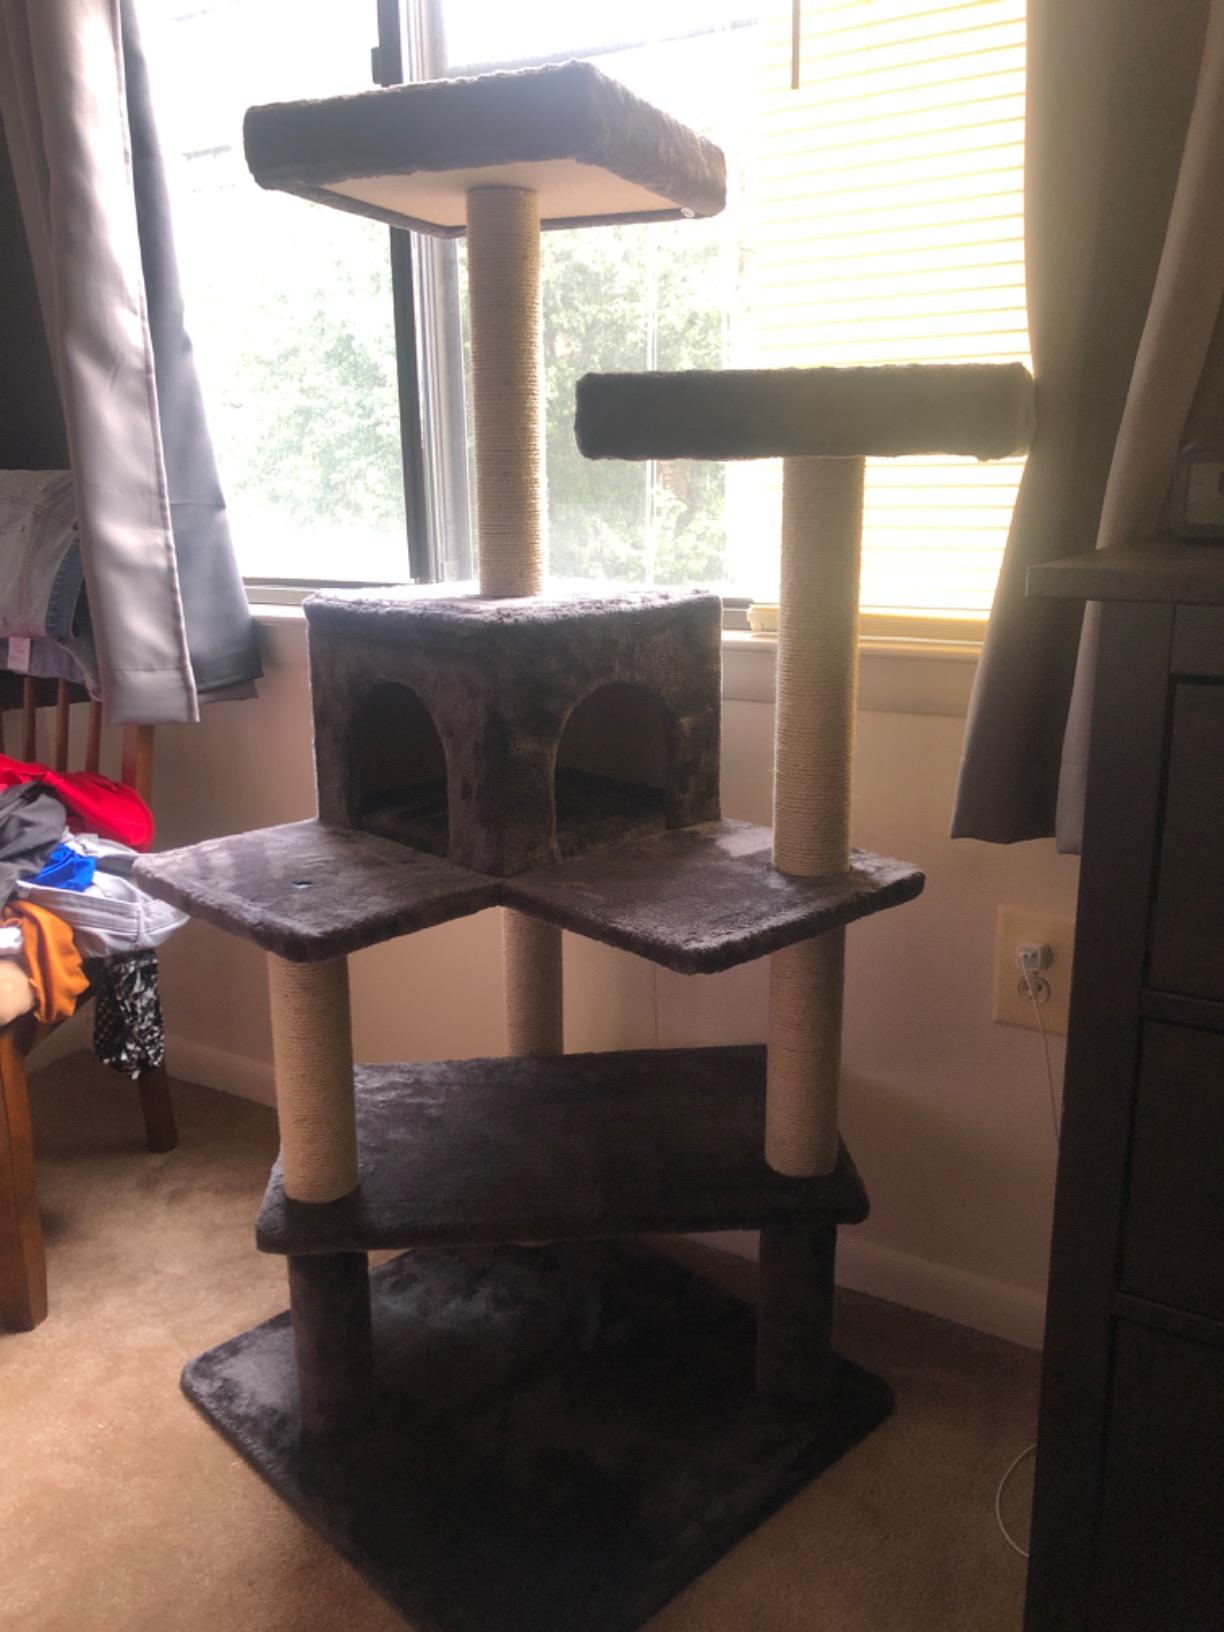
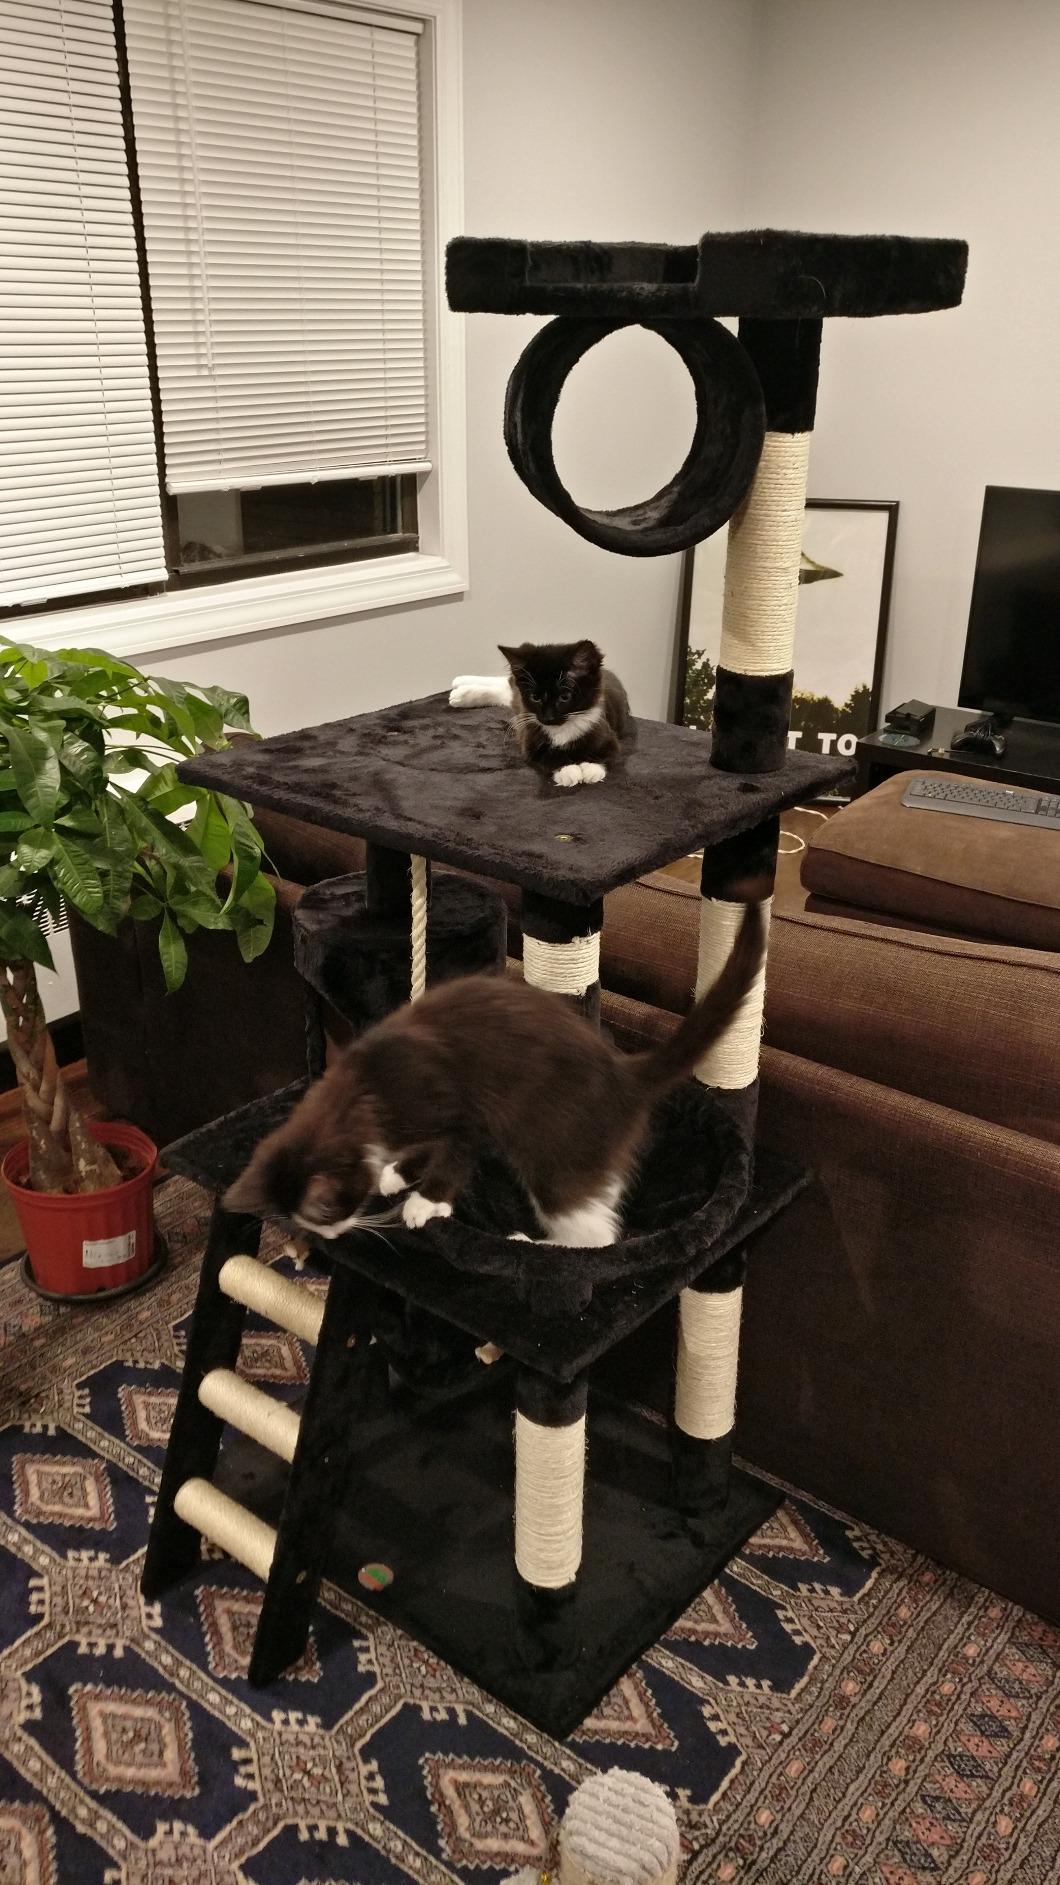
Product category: items_cat tree
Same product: no